Adam Warlock

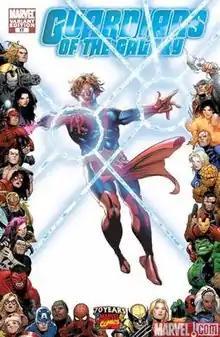
Adam Warlock as depicted in "Guardians of the Galaxy" vol. 2 #17 (October 2009). Art by Mike Perkins.

Adam Warlock is a character appearing in American comic books published by Marvel Comics. The character first appeared in "Fantastic Four" #66–67 (cover-dates September 1967 and October 1967) created by Stan Lee and Jack Kirby, originally named Him. The character would later be significantly developed by Roy Thomas and Jim Starlin. Debuting in the Silver Age of Comic Books, the character has starred in the titles "Marvel Premiere" and "Strange Tales" as well as five eponymous volumes and several related limited series.